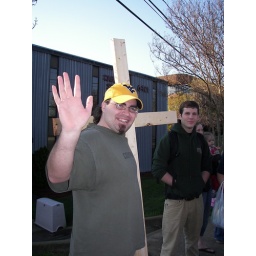
Life Church Charlotte youth remind Charlotte of the reason for Easter by walking the cross through our streets.